Convention on the Elimination of All Forms of Discrimination Against Women

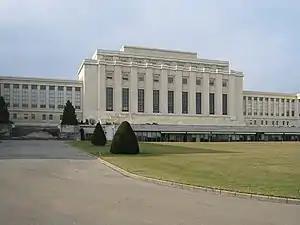
Palais des Nations

The rules regarding where and when the committee can hold sessions are laid out in their rules of procedure.